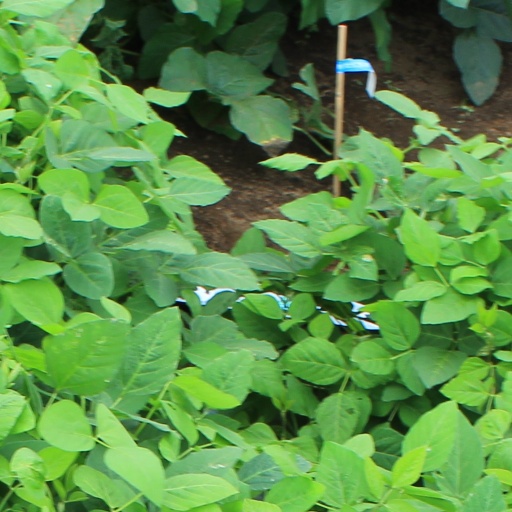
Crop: soybean